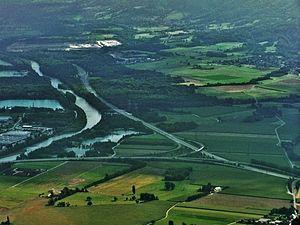
Noeud autoroutier entre l’A43 de Lyon à l'Italie (de droite à gauche) et l’A41 pour Grenoble (s'éloignant en l'arrière-plan le long de l’Isère), en Savoie.
L'autoroute A41 relie Grenoble à Genève via Chambéry et Annecy. Elle est divisée en deux sections distinctes, nord et sud, séparées par la RN 201 et l'A43 au niveau de Chambéry.